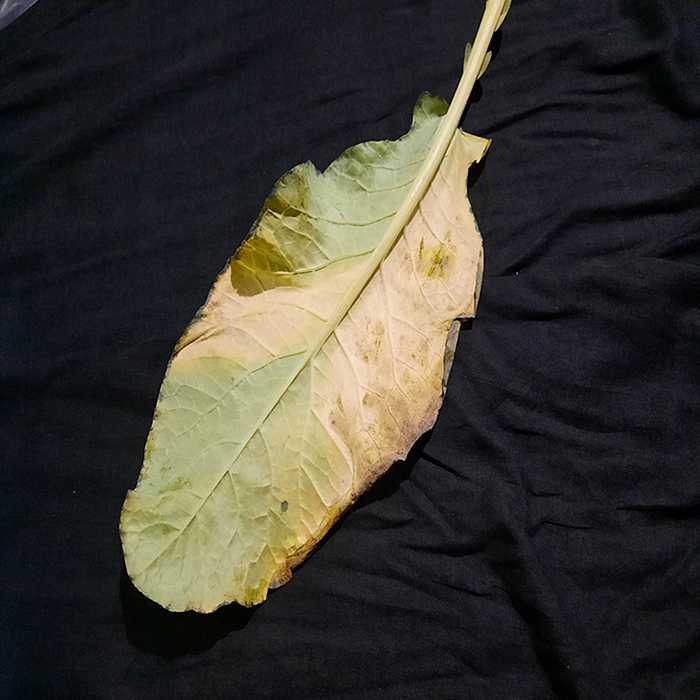
Plant: Cauliflower
Label: Black Rot